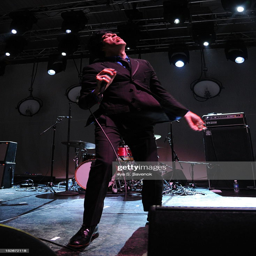
person performs festival - day .